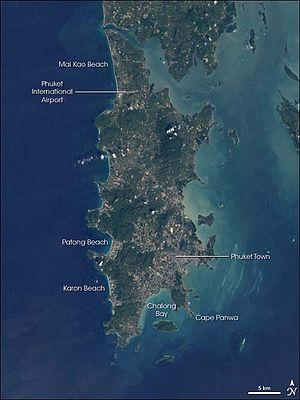
Ko Phuket, en thaï : เกาะภูเก็ต, prononcer "ko pouket", du malais bukit, « colline », aussi appelée simplement Phuket par métonymie, est la plus grande île thaïlandaise de la mer d'Andaman, à l'ouest de la péninsule Malaise, à 867 kilomètres au Sud de la capitale Bangkok. Elle possède un aéroport international et est reliée au continent par le Pont Sarasin. Elle forme l'essentiel du territoire de la province de Phuket. C'est une des principales attractions touristiques de la Thaïlande, sujette au tourisme de masse.